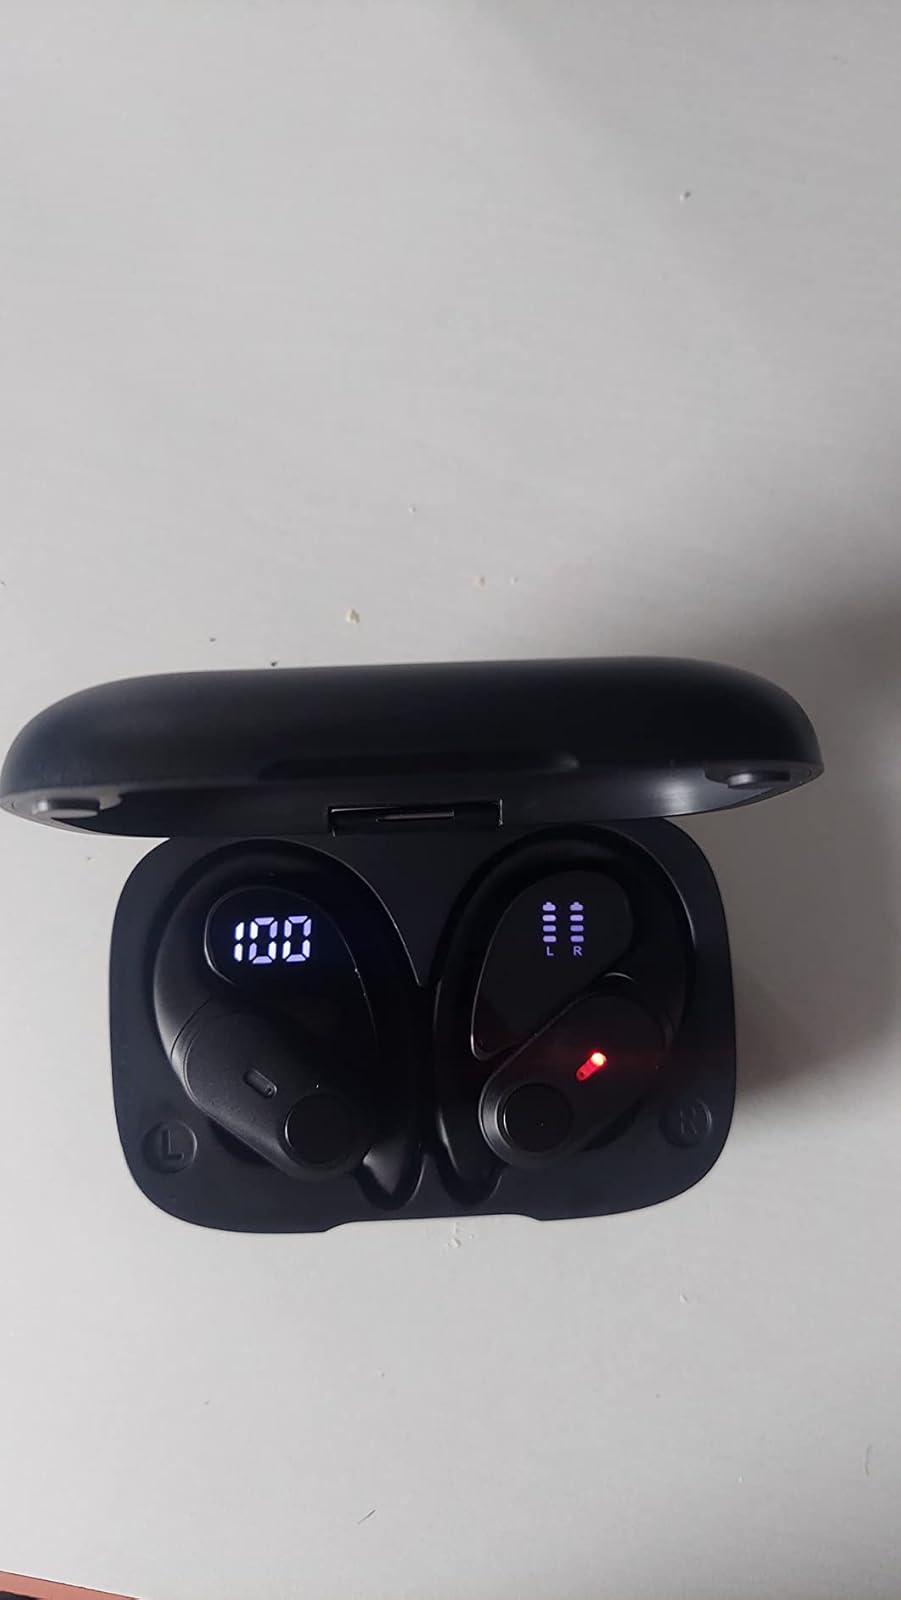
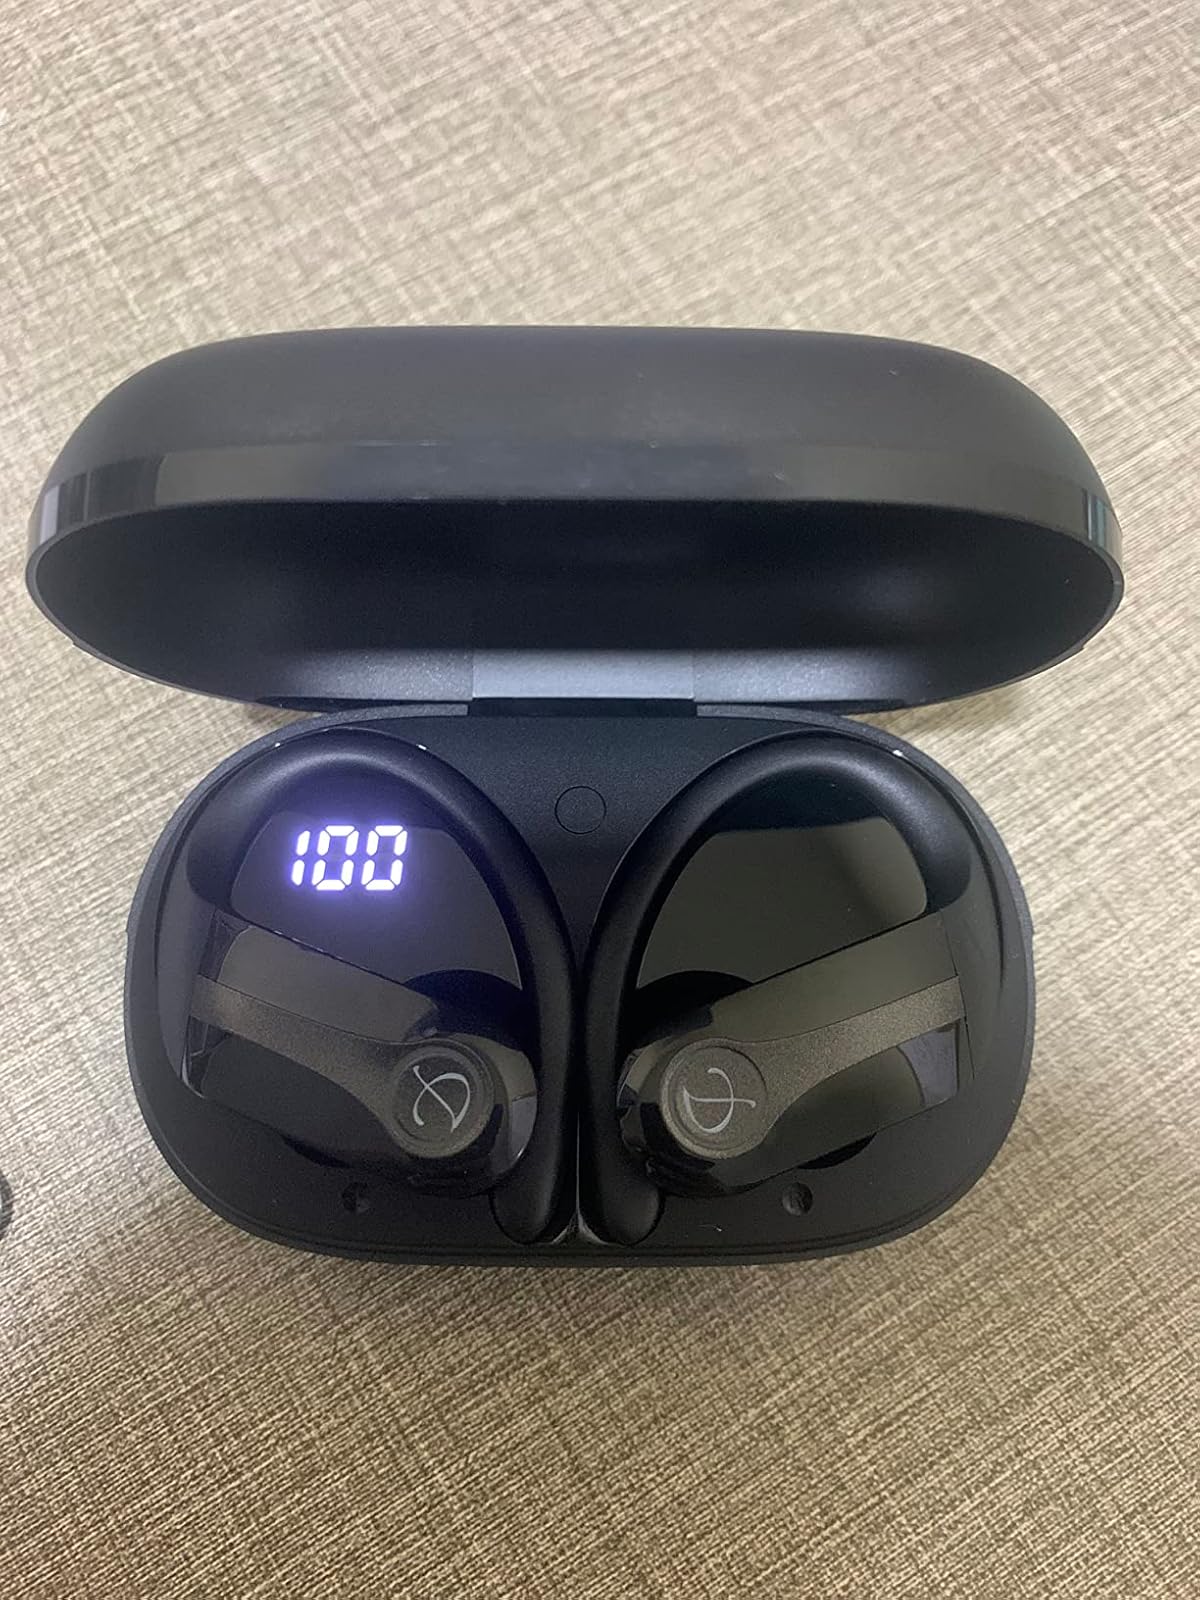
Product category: earbuds
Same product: no